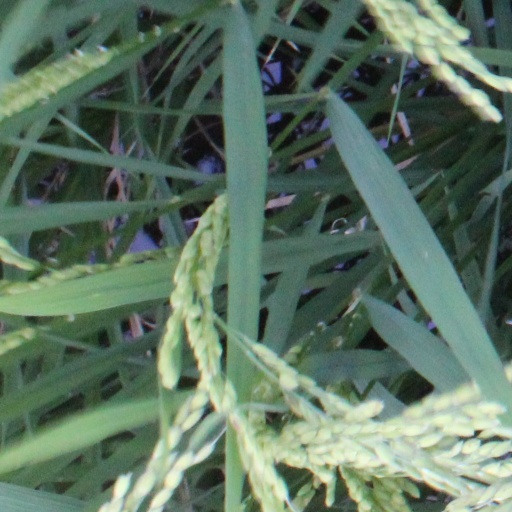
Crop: rice